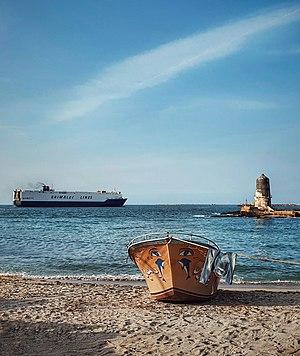
Grimaldi Lines est une compagnie maritime italienne créée en 2000 comme filiale du groupe Grimaldi. La compagnie exploite des navires mixtes de passagers et des navires de marchandises depuis l'Italie vers l'Espagne, la Sardaigne, la Sicile, la Grèce, la Tunisie et le Maroc.